M1 (Copenhagen Metro)

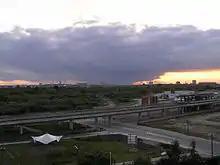
DR Byen

Islands Brygge is the first station to lay within the redeveloped area of Ørestad. Located in the borough of Amager Vest, it is located adjacent to the Faculty of Humanities of the University of Copenhagen and the IT University of Copenhagen. The station is the last located underground. DR Byen is located at the southern end of the campus. It is named for DR Byen, the headquarters of the national broadcaster DR. Copenhagen Concert Hall is located adjacent to the station. Sundby is located close to a large recreational area to the west, a residential to the east and the psychiatric division of Amager Hospital.